Question: Please indicate a possible affordance area of baseball bat that can be used for holding
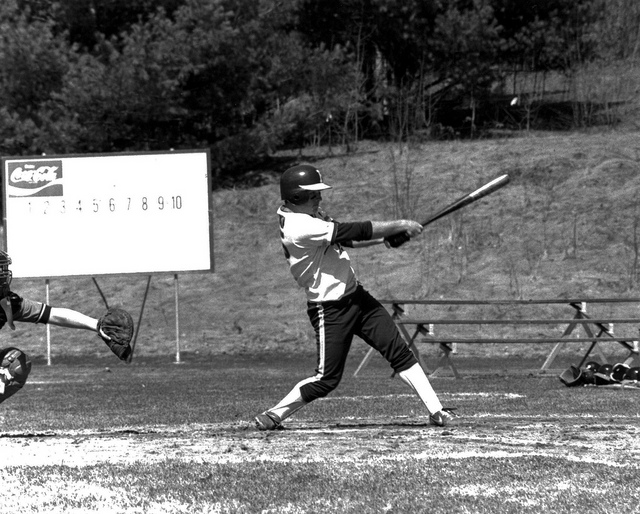
Answer: [382.559, 216.421, 427.647, 249.11]